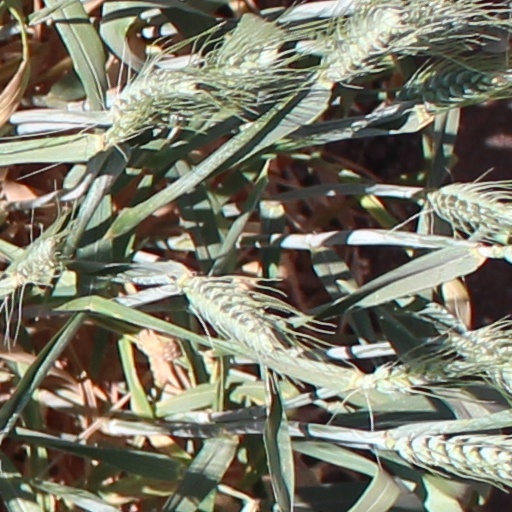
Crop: wheat